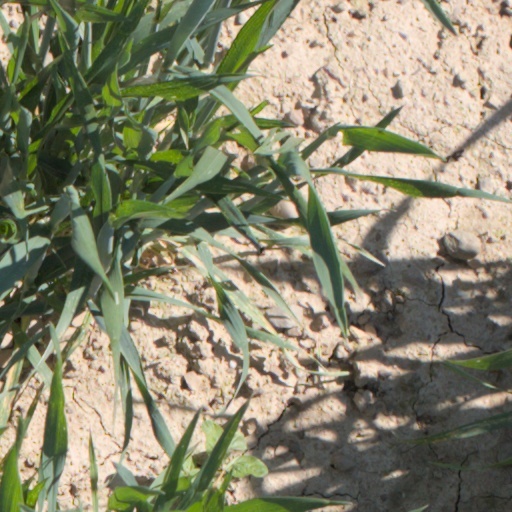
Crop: wheat